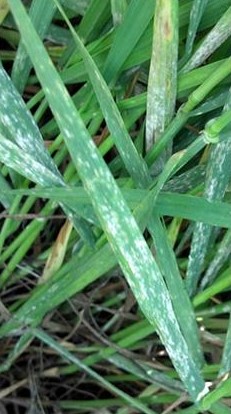
Plant: Wheat
Disease: wheat powdery mildew